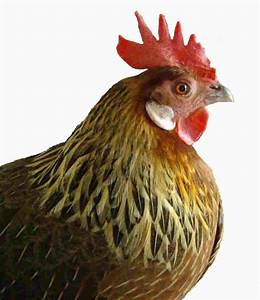
Label: chicken